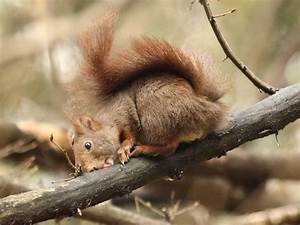
Label: squirrel